Liripipe

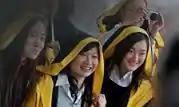
The hooded academic dress of King's College London, an example of a modern-day liripipe.

A liripipe is an element of clothing, the tail of a hood or cloak, or a long-tailed hood. The modern-day liripipe appears on the hoods of academic dress.